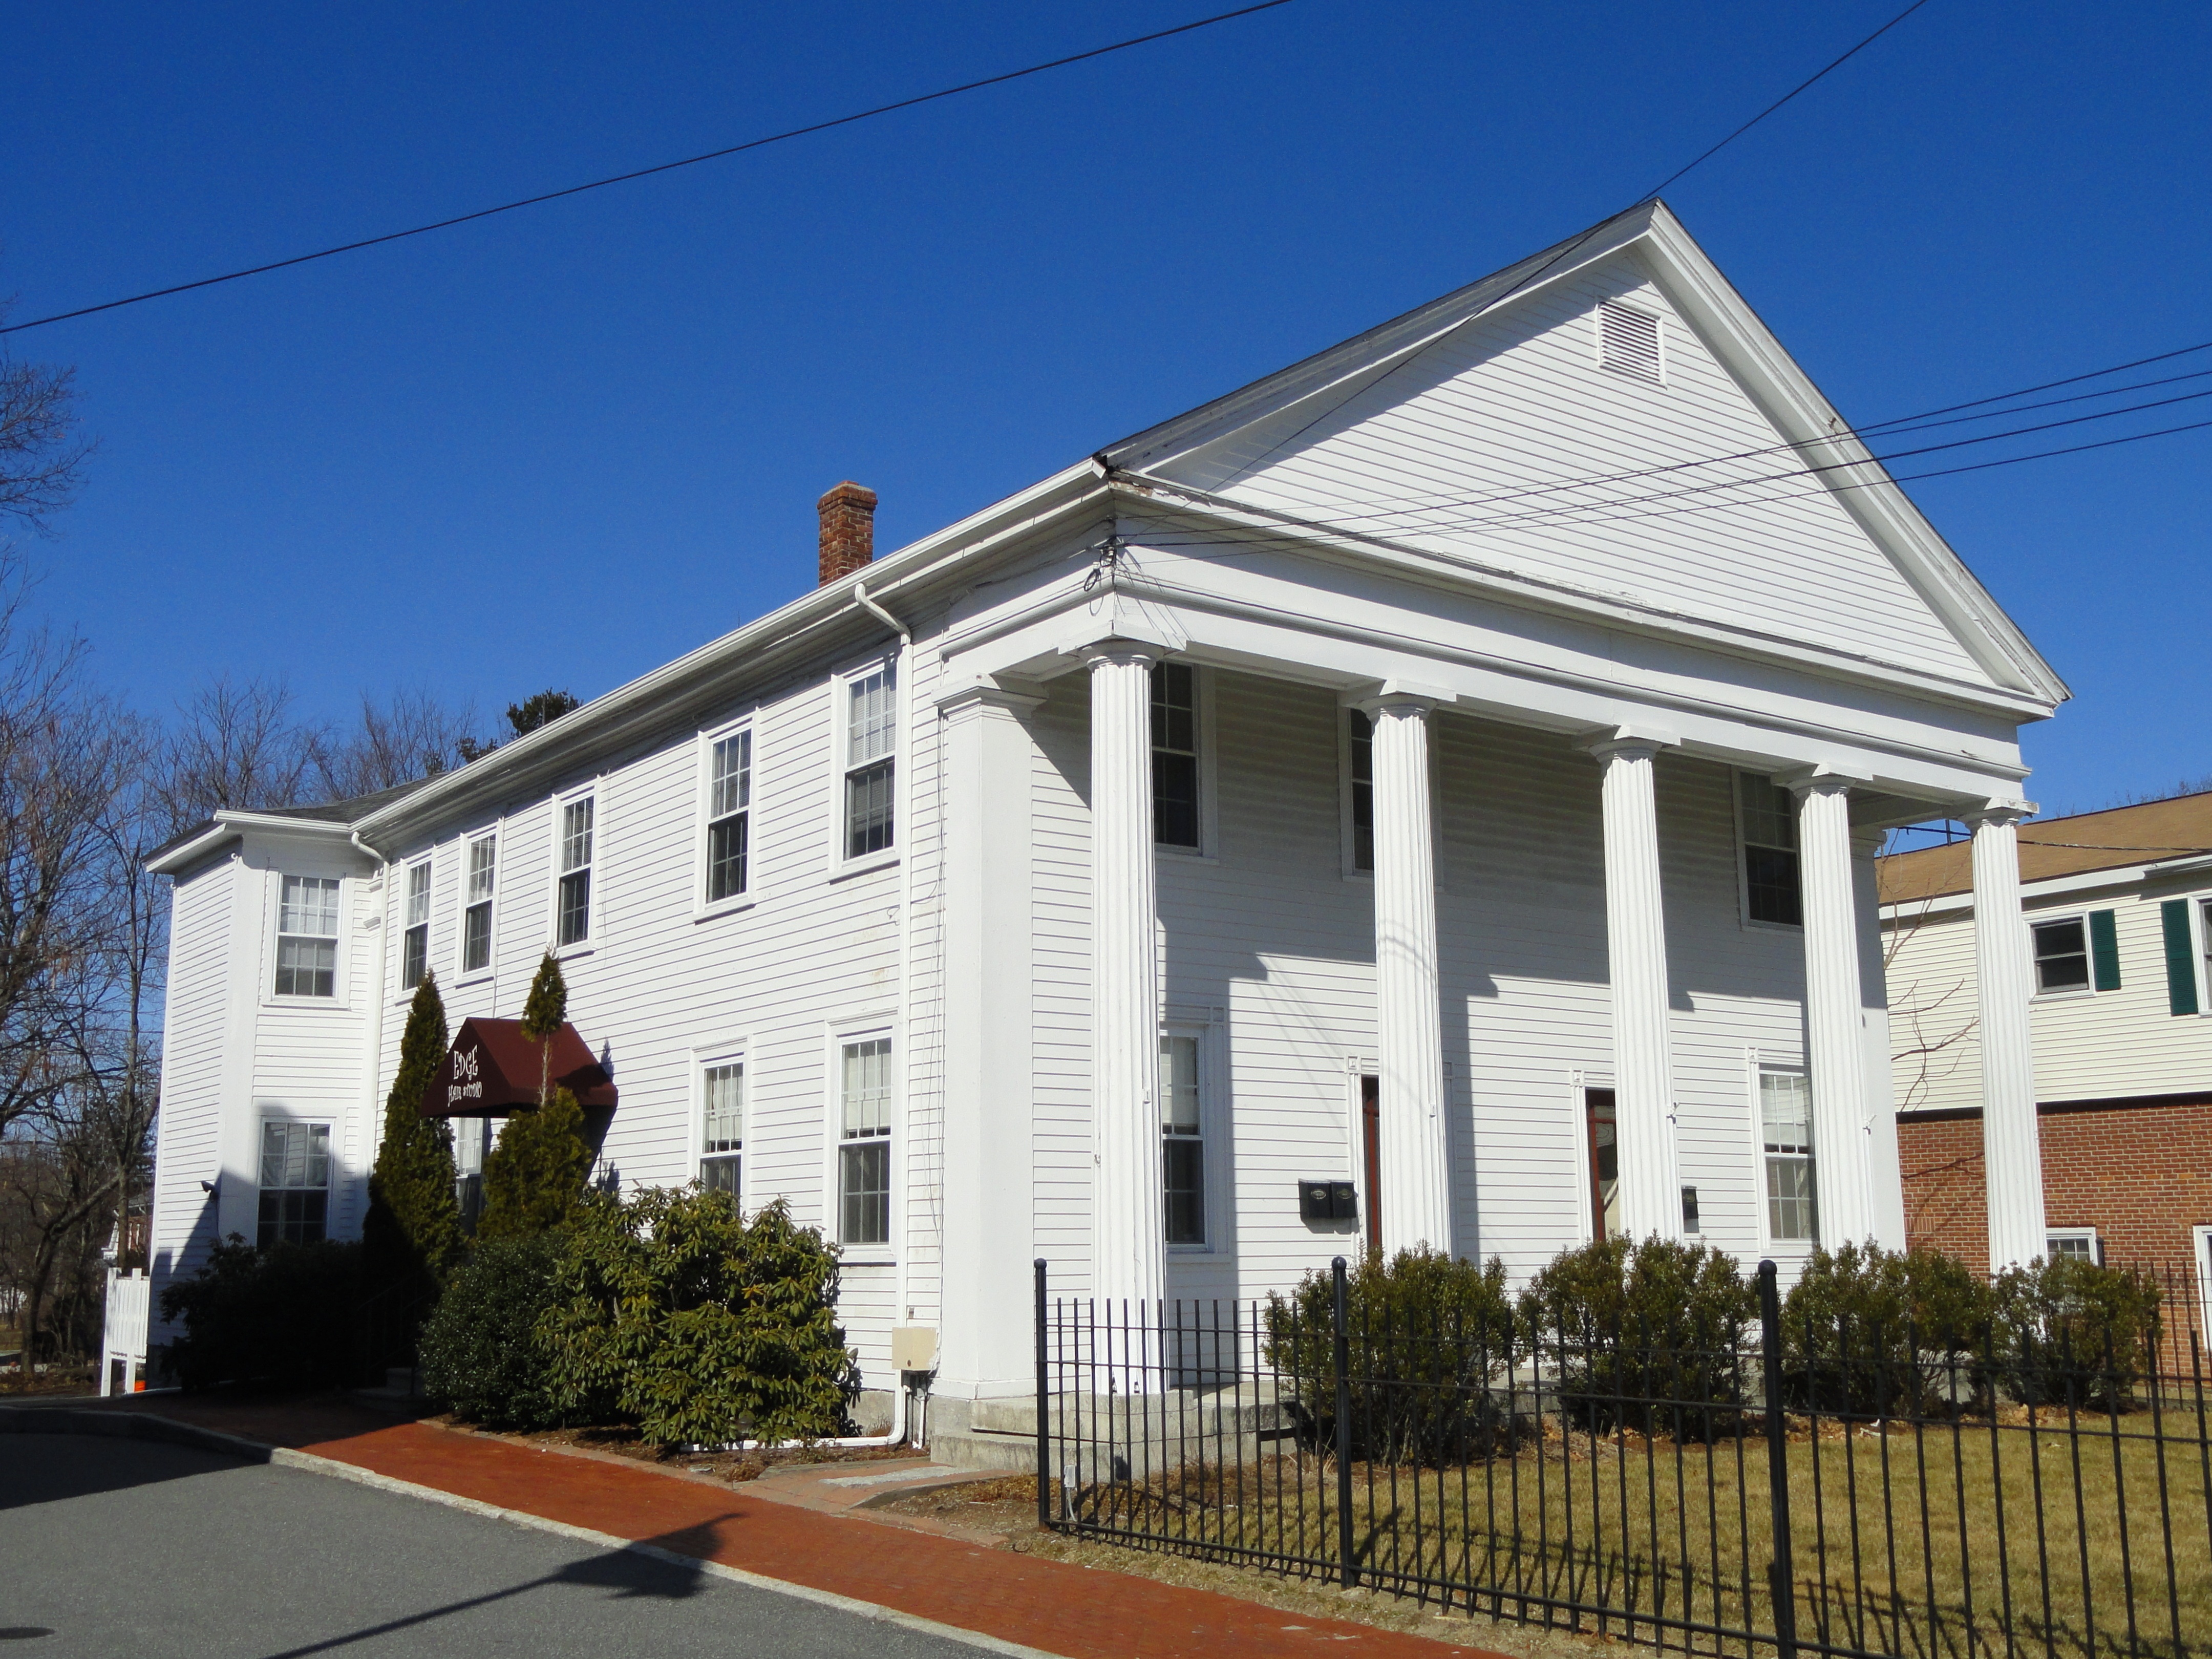
architecture, structure, villa, house, building, home, construction, facade, property, exterior, residential, design, columns, big, estate, courthouse, neighbourhood, real estate, residential area